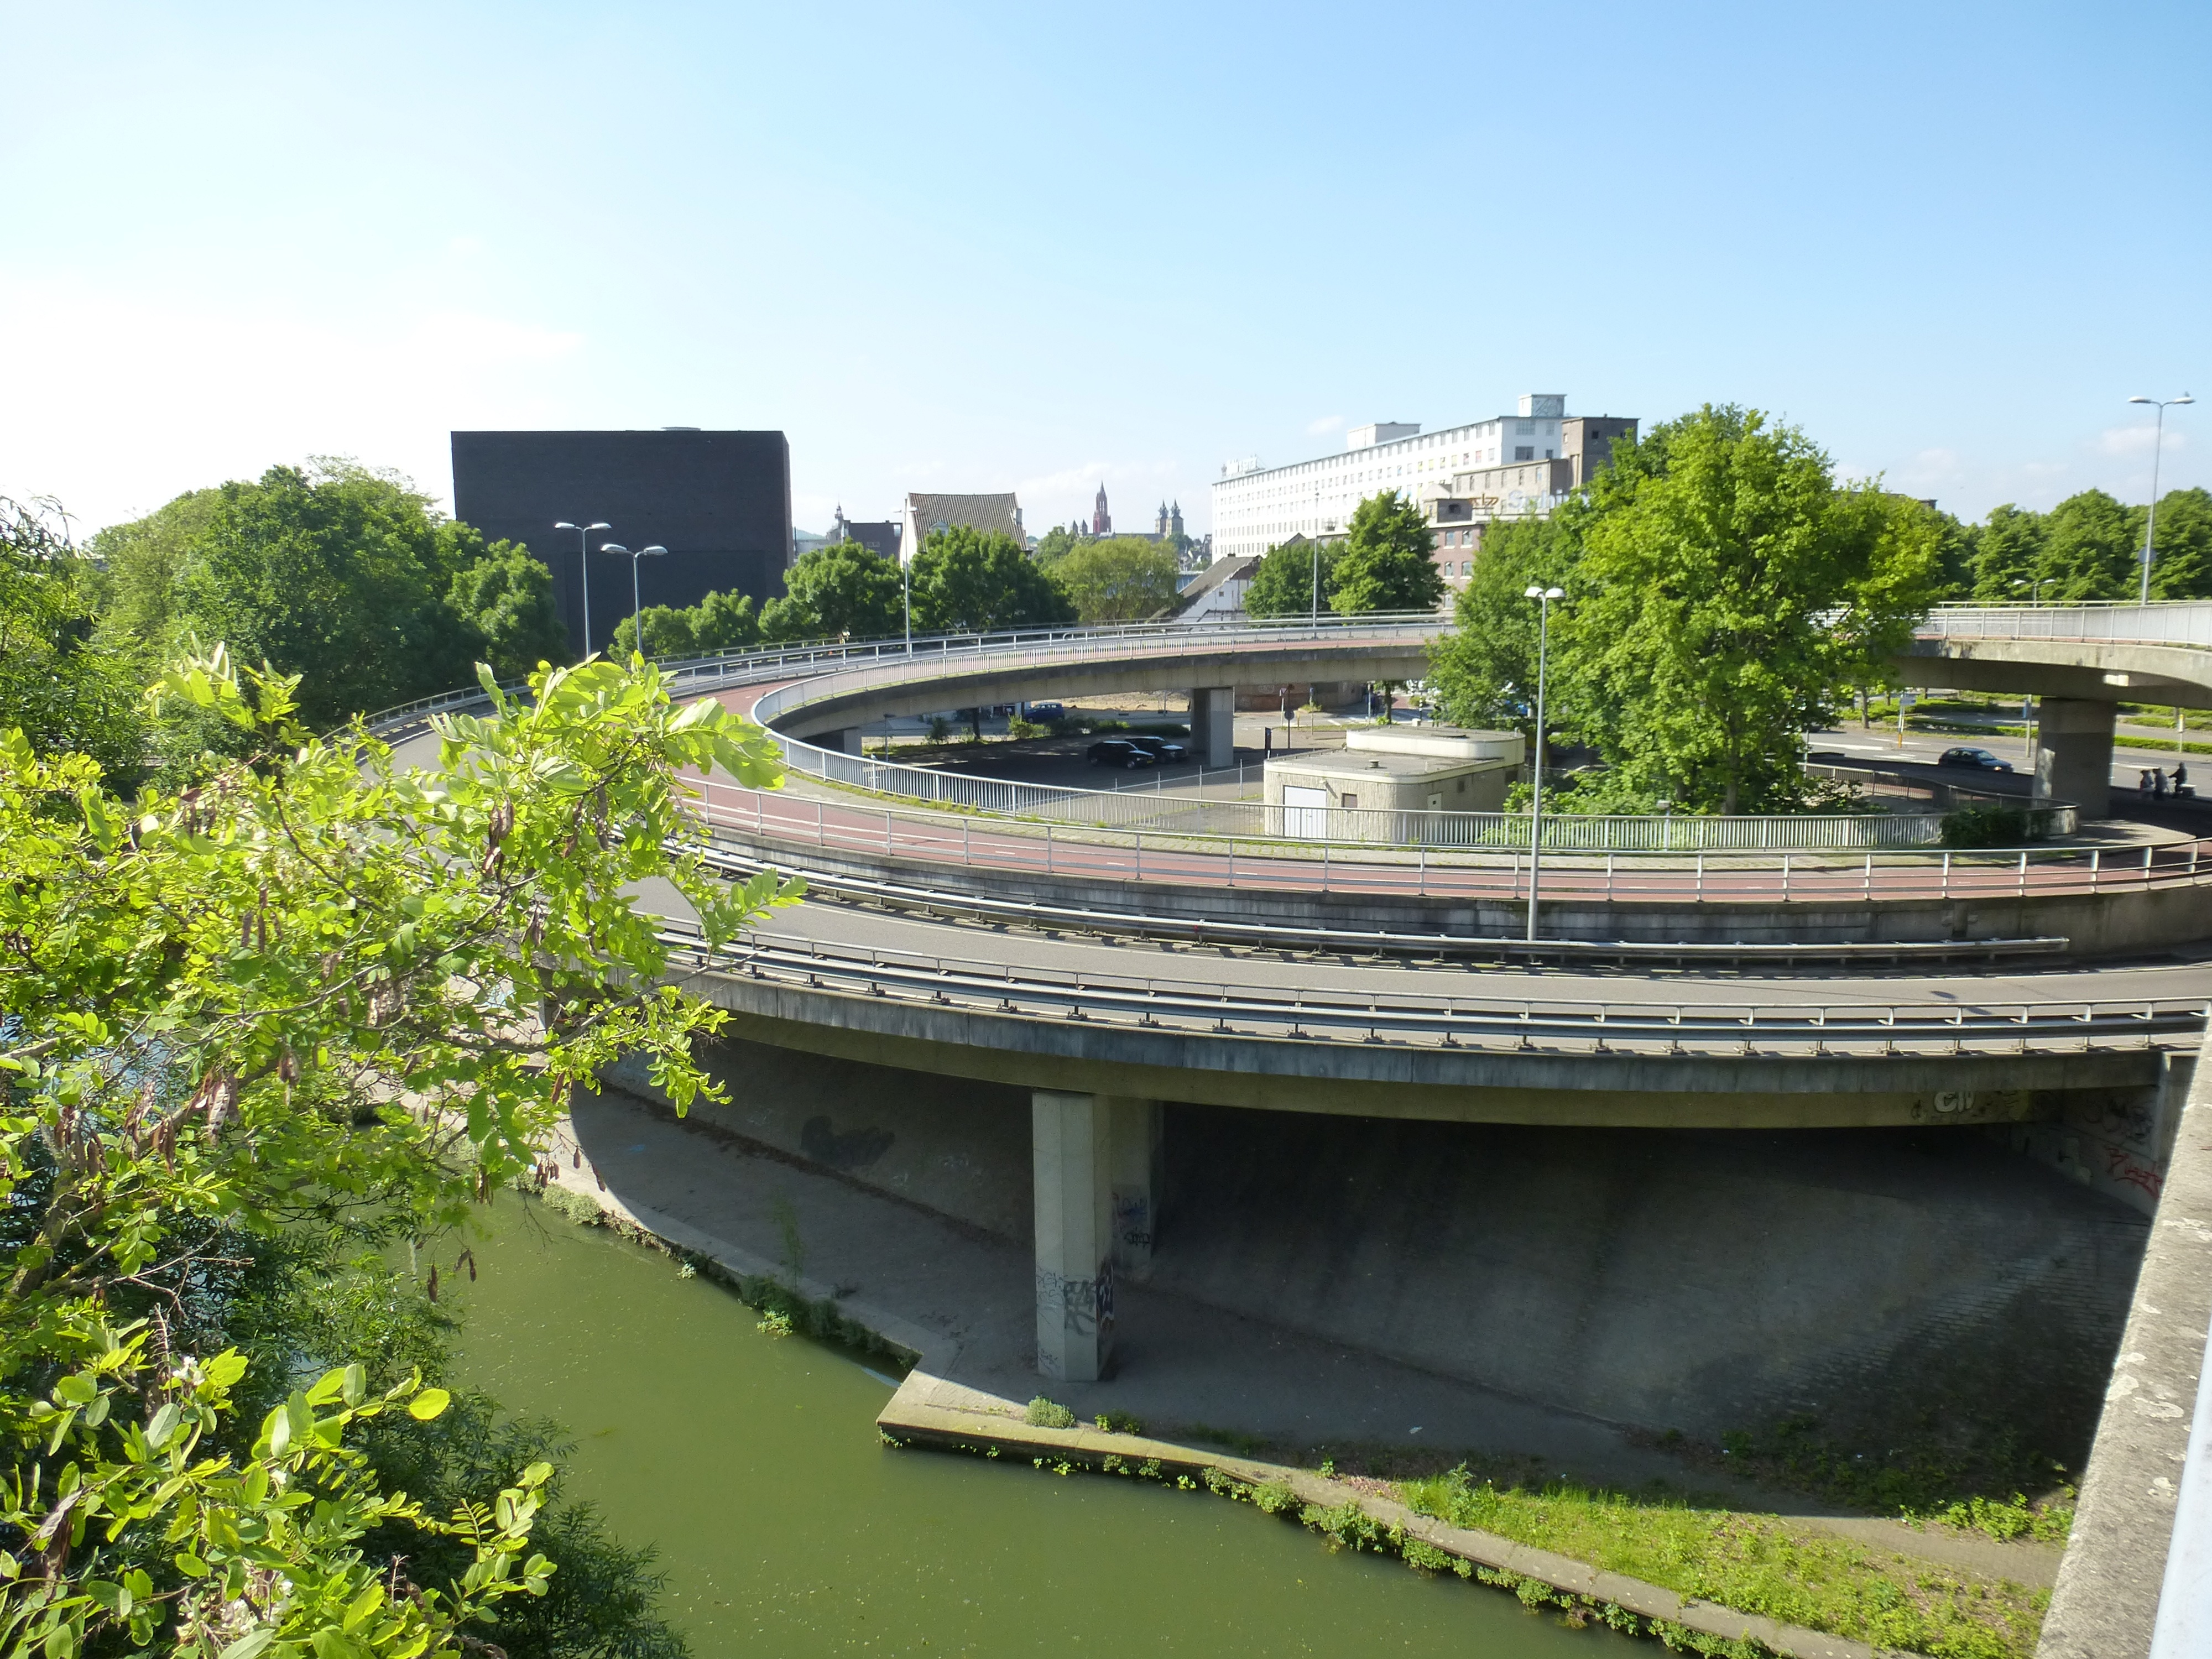
structure, bridge, canal, transport, exit, reservoir, stadium, waterway, driveway, maastricht, arch bridge, rolling stock, sport venue, noorderbrug